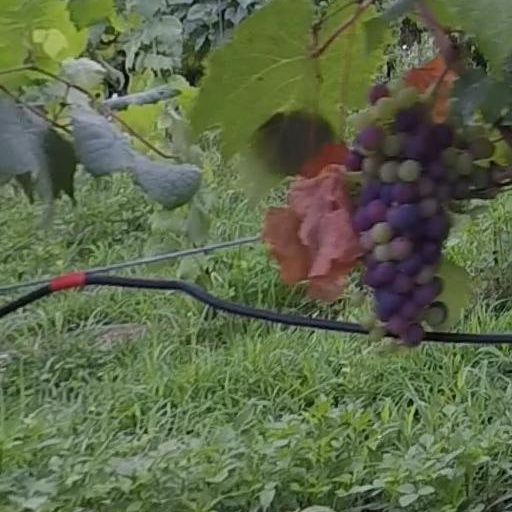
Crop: grape